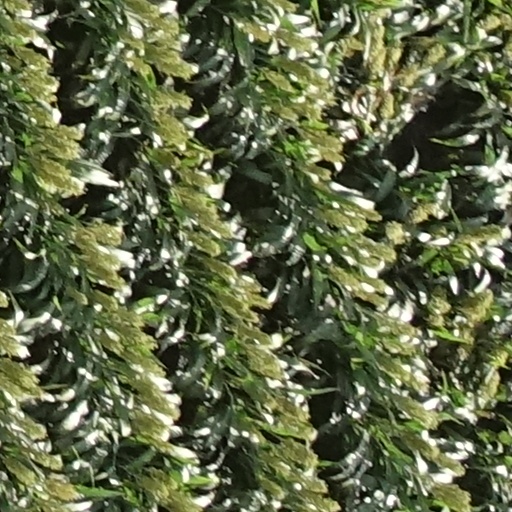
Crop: sorghum